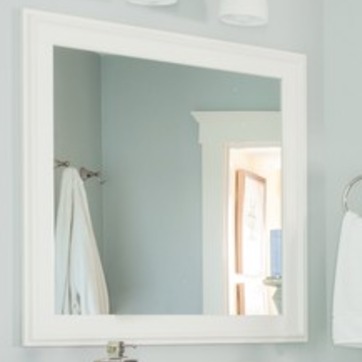
Material: mirror